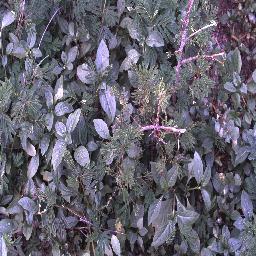
Label: negative